Siksha (film)

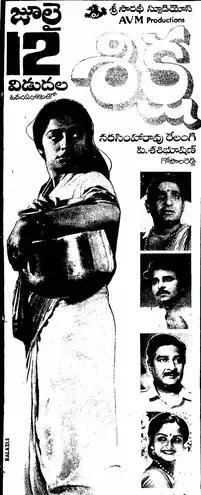
Theatrical release poster

Siksha is a 1985 Indian Telugu-language drama film directed by Relangi Narasimha Rao and starring Suhasini Maniratnam and Sarath Babu. The film was a remake of Tamil film "Sirai".